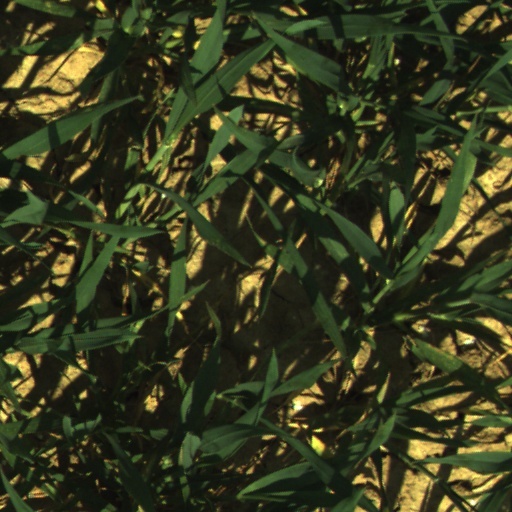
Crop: wheat